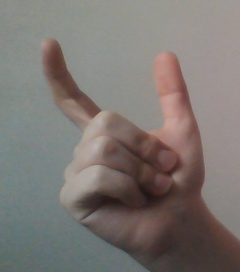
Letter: nun